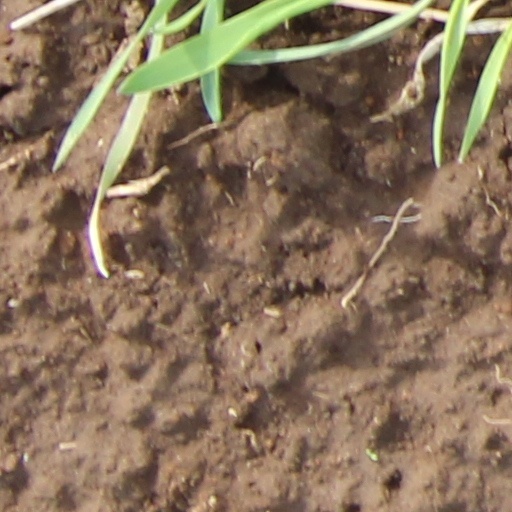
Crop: wheat